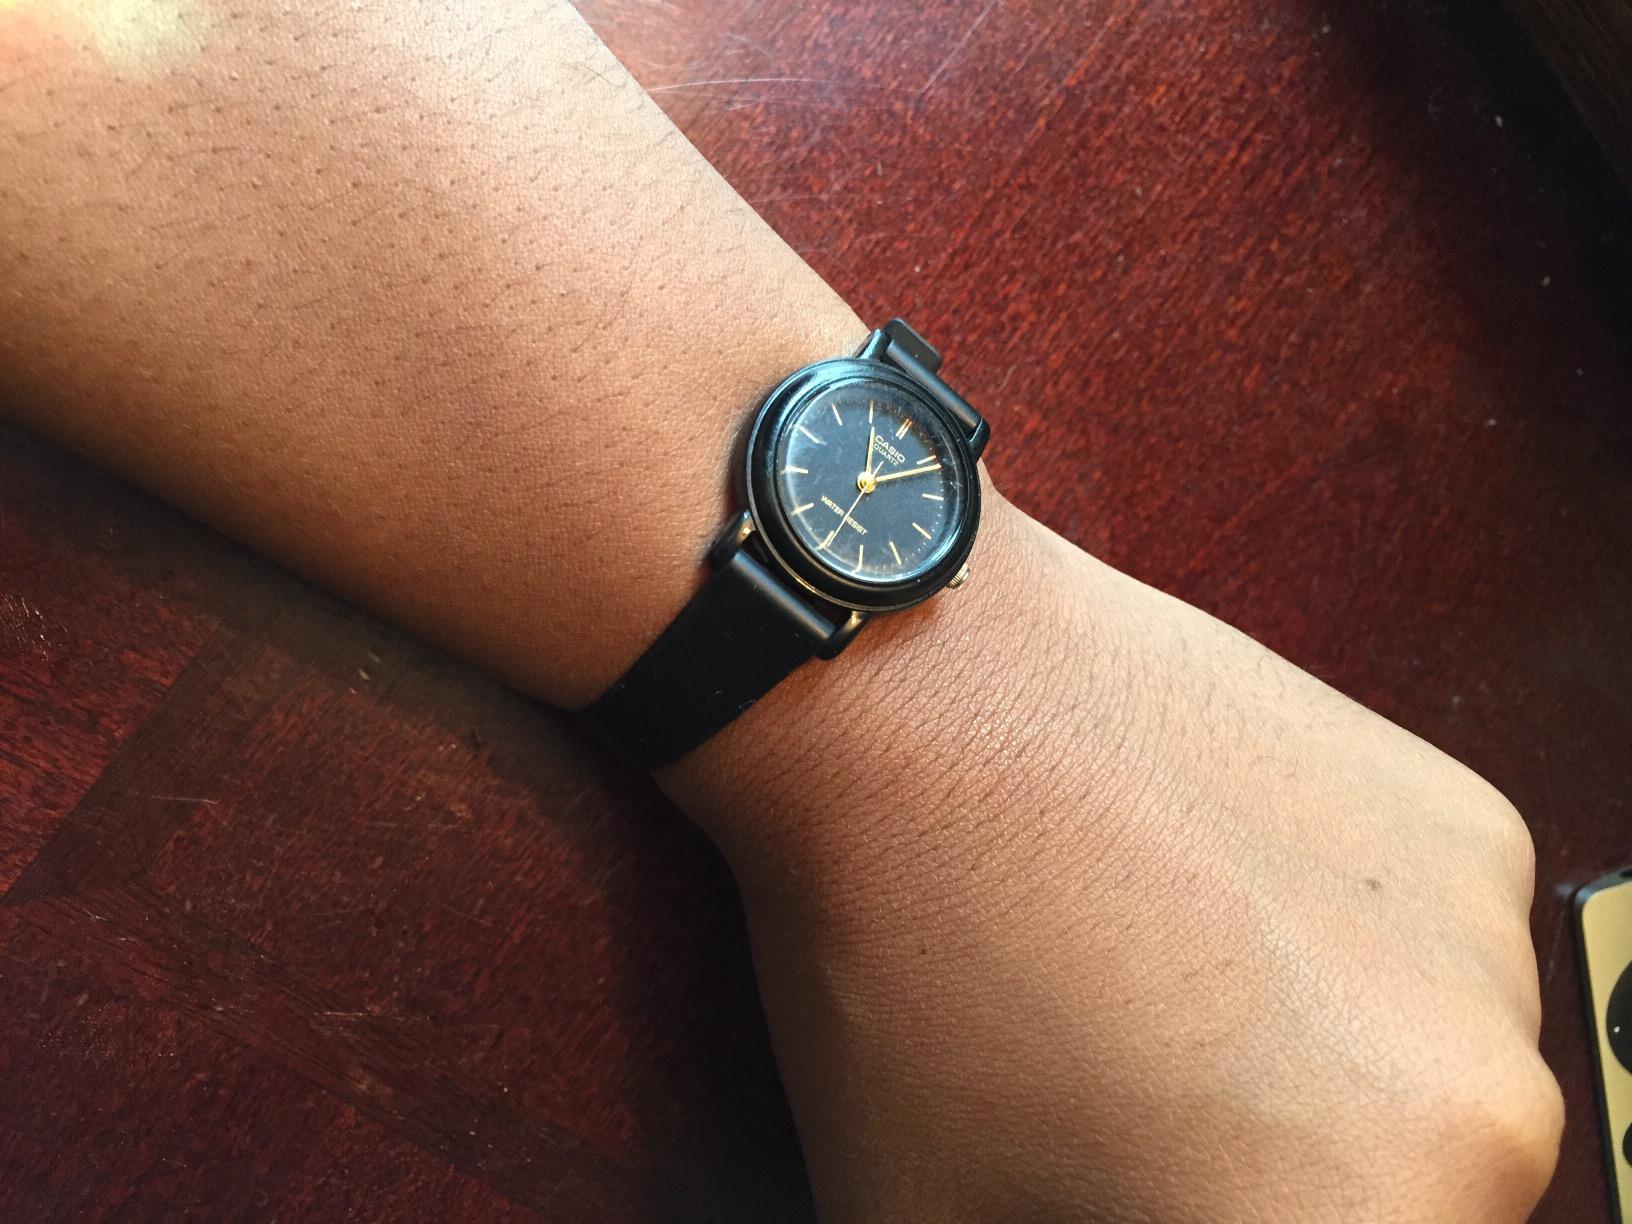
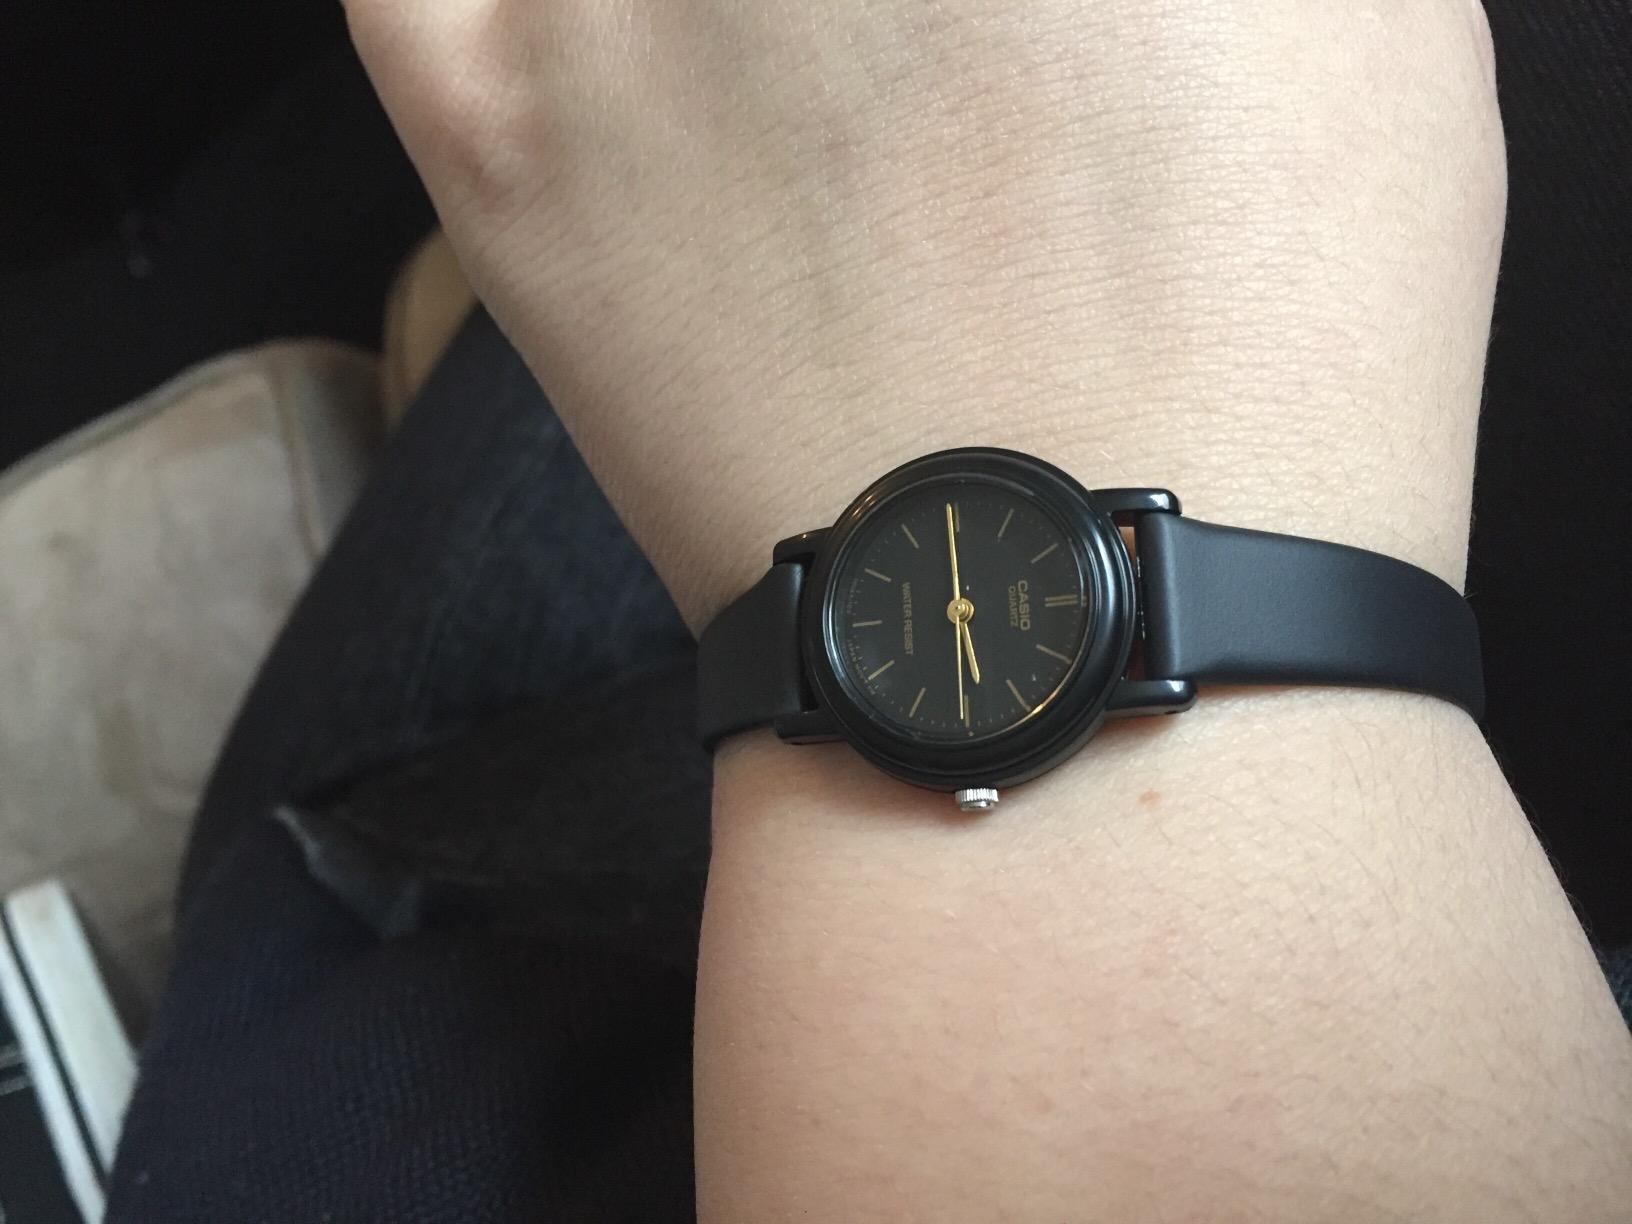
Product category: accessories_watch
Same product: yes